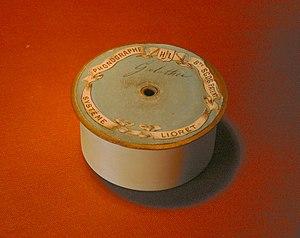
Henri Lioret, né à Moret-sur-Loing le 26 juillet 1848 et mort à Paris le 22 mai 1938, occupe une place privilégiée dans l’essor du phonographe à la fin du XIXᵉ siècle.